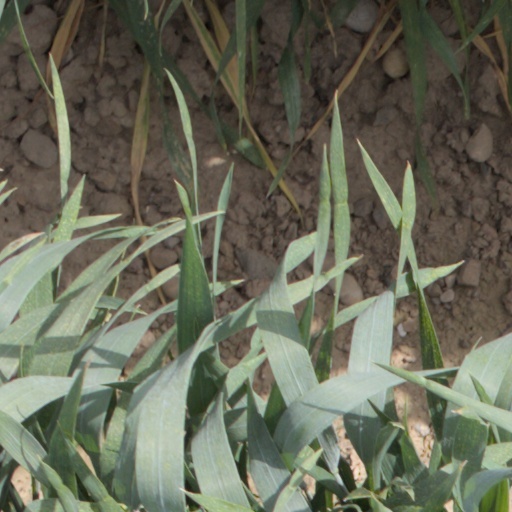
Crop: wheat